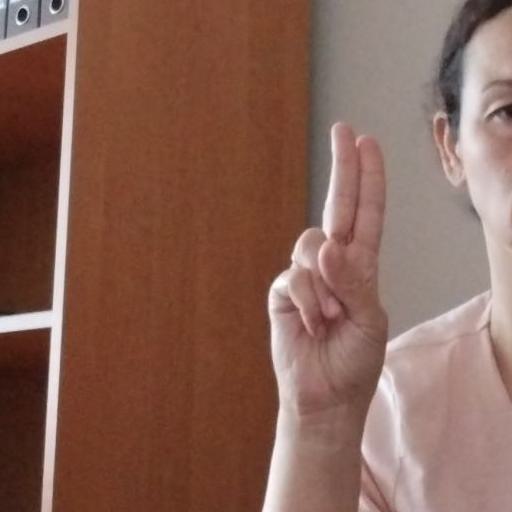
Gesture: two_up